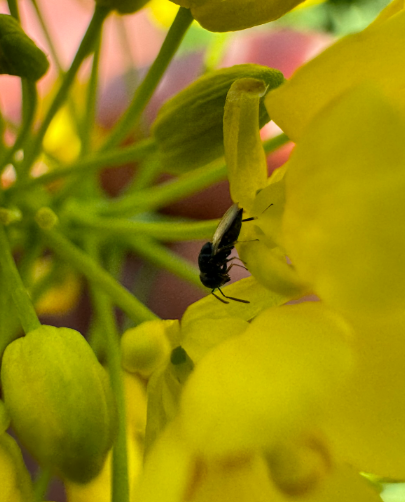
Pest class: predators